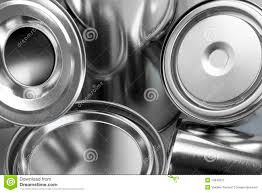
Waste category: metal